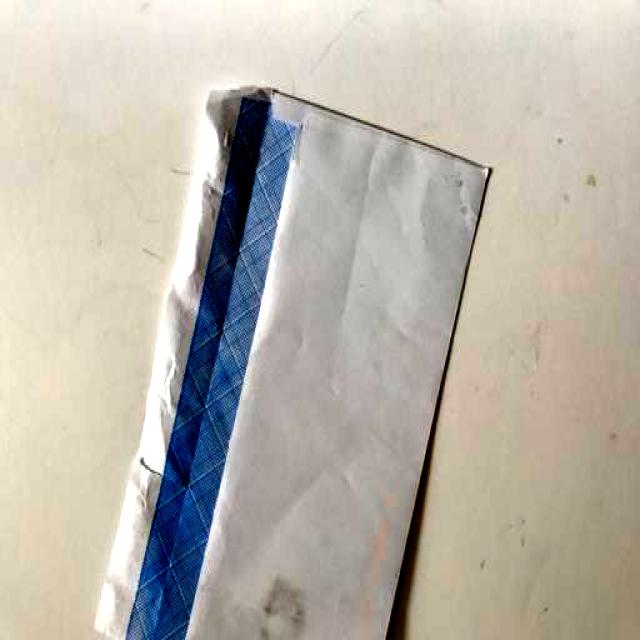
Label: Paper